Surface 3

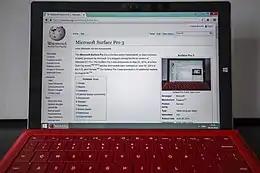
Surface Pro 3 with red Type Cover

The Surface 3, as with its predecessors and Surface devices of a Pro line, features an optional Type Cover accessory—an attachable keyboard, which is also a protective cover for the screen, with an announced price of 129 USD.